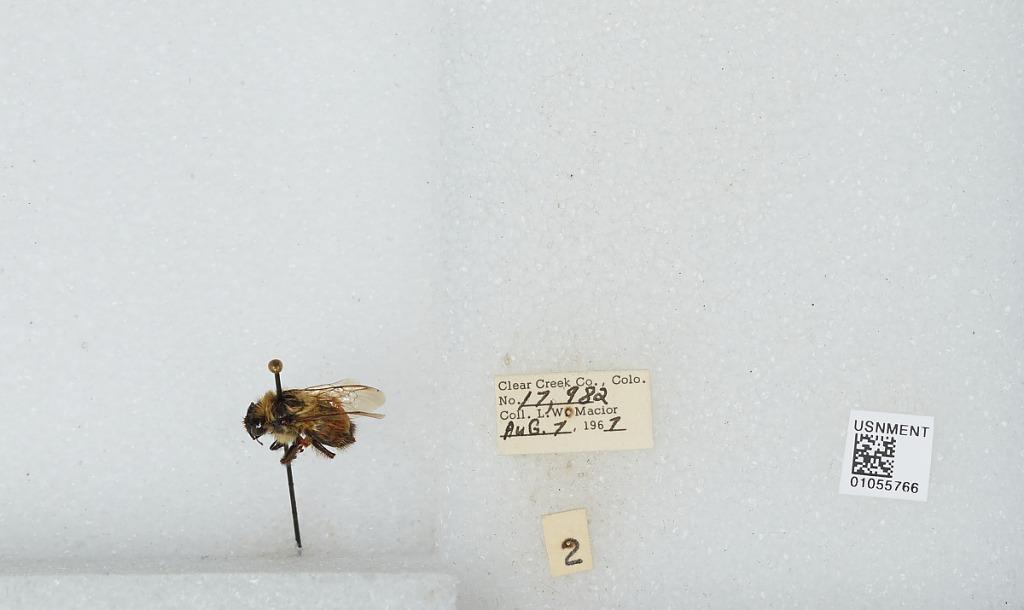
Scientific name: Bombus (Pyrobombus) bifarius Cresson
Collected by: L. Macior
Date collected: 1967-8-7
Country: United States
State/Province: Colorado
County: Clear Creek
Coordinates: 39.6958, -105.725